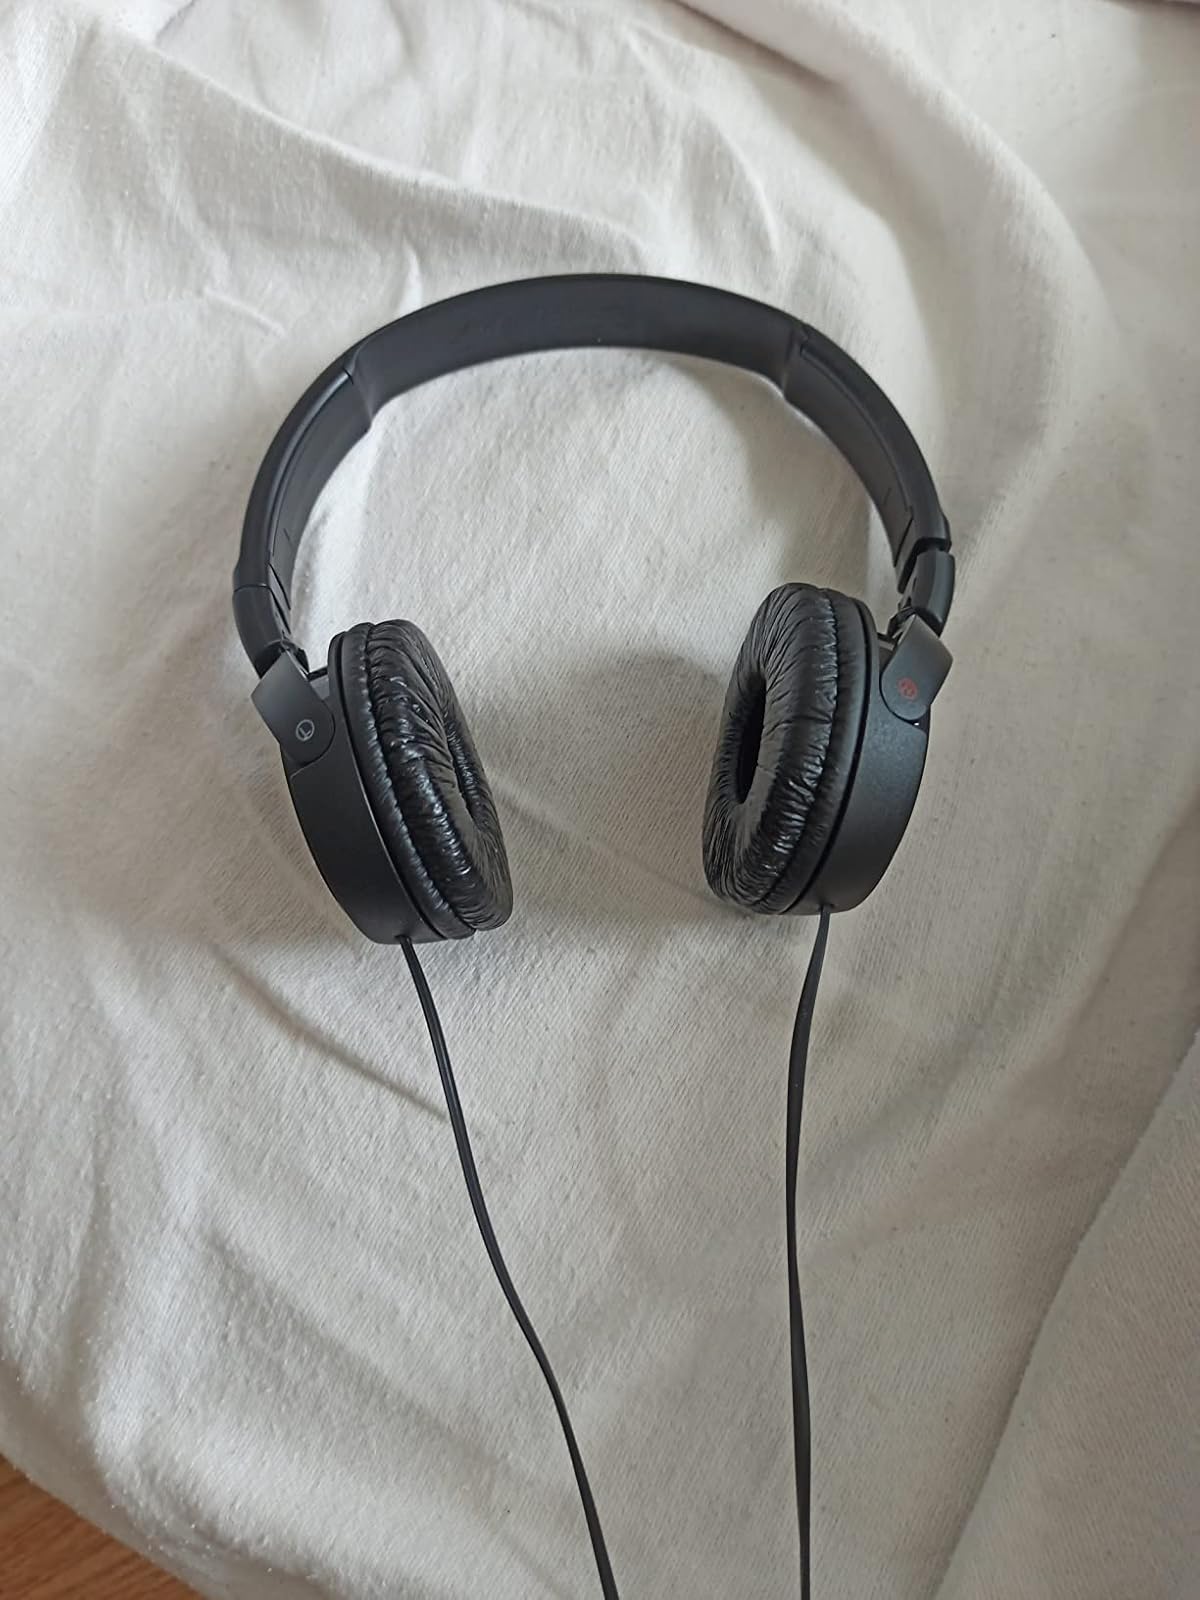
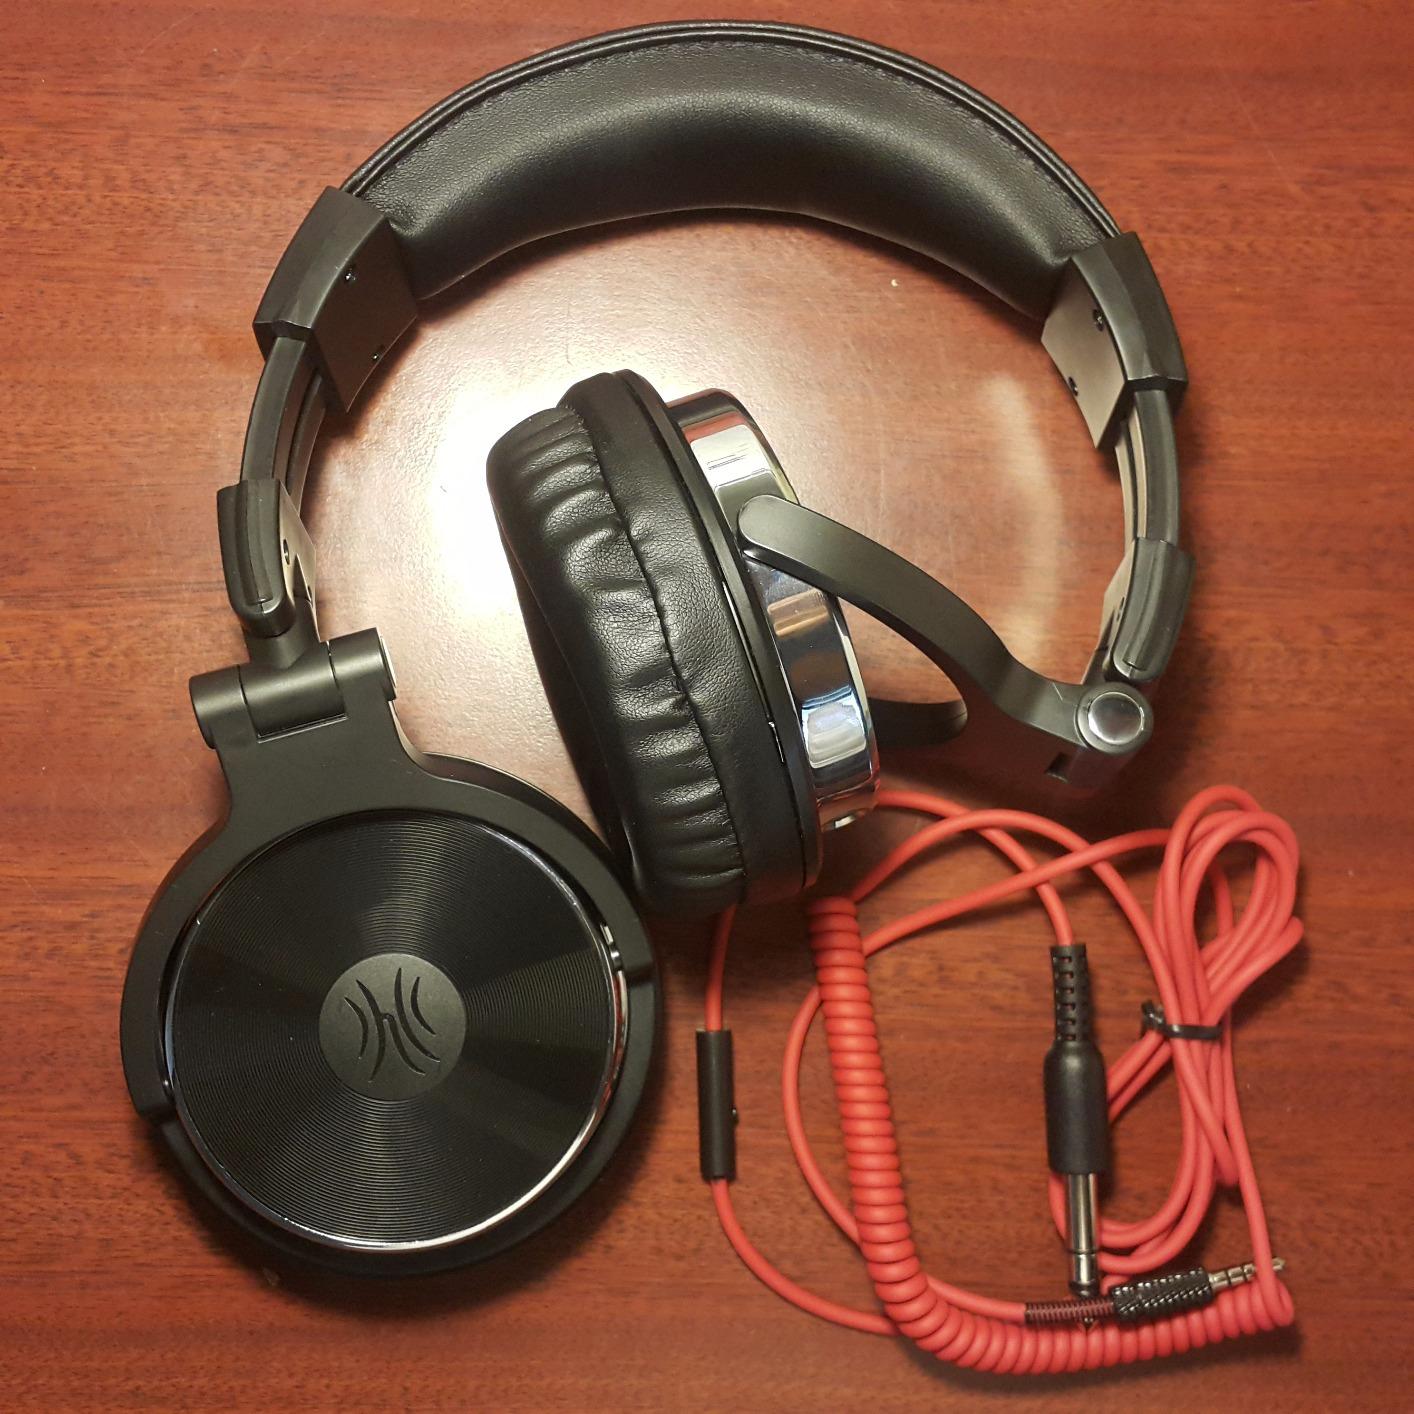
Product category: headphones
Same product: no